Climate change in Jordan

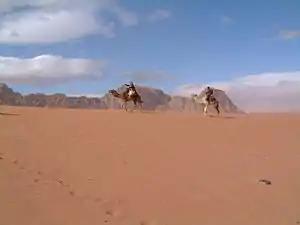
Jordan is mostly desert.

Climate change has a broad range of impacts in Jordan, including the already scarce water resources. The temperature increases adversely affect an already warmer and arid climate, and are accompanied by droughts, extreme temperatures, landslides and floods. Water resources in Jordan are scarce. Besides the rapid population growth, the impacts of climate change are likely to further exacerbate the problem. Temperatures will increase and the total annual precipitation is likely to decrease, however with a fair share of uncertainty. Hence, existing and new activities with the objective to minimize the gap between water supply and demand contribute to adapt Jordan to tomorrow's climate. This might be accompanied by activities improving Jordan's capacity to monitor and project meteorological and hydrological data and assess its own vulnerability to climate change.